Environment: real
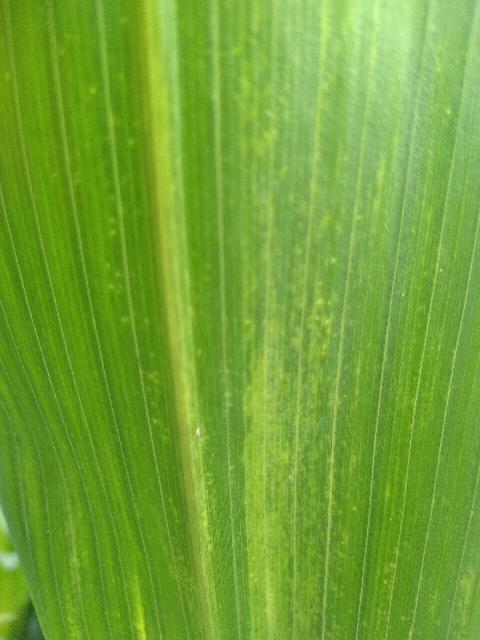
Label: lethal_necrosis